Programming Languages: Application and Interpretation

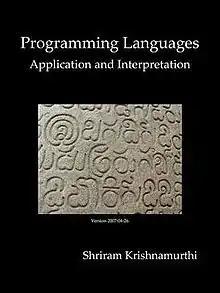
Cover of Programming Languages: Application and Interpretation

Programming Languages: Application and Interpretation (PLAI) is a free programming language textbook by Shriram Krishnamurthi. It is in use at over 30 universities, in several high-schools.